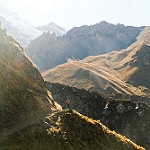
Scene: Outdoor